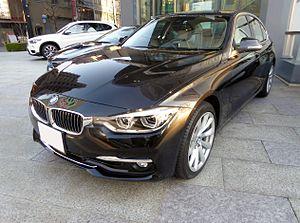
La BMW série 3 est une gamme de voitures berlines et coupés conçus par le constructeur allemand BMW. Cette série prend la succession en mai 1975 de la BMW 2002, reprenant la plupart de ses caractéristiques, tout en lui ajoutant de nombreuses évolutions, notamment au niveau des moteurs. La série 3 était autrefois le plus petit modèle fabriquée par BMW, avant que la place soit prise par la Série 1 en 2004. C'est également le modèle le plus vendu au monde en 2005 dans la catégorie des voitures de luxe de milieu de gamme, comptant ainsi pour près de 40 % des ventes du constructeur germanique.